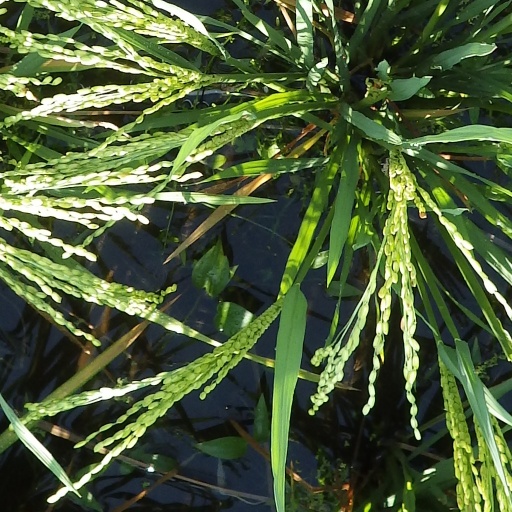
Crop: rice